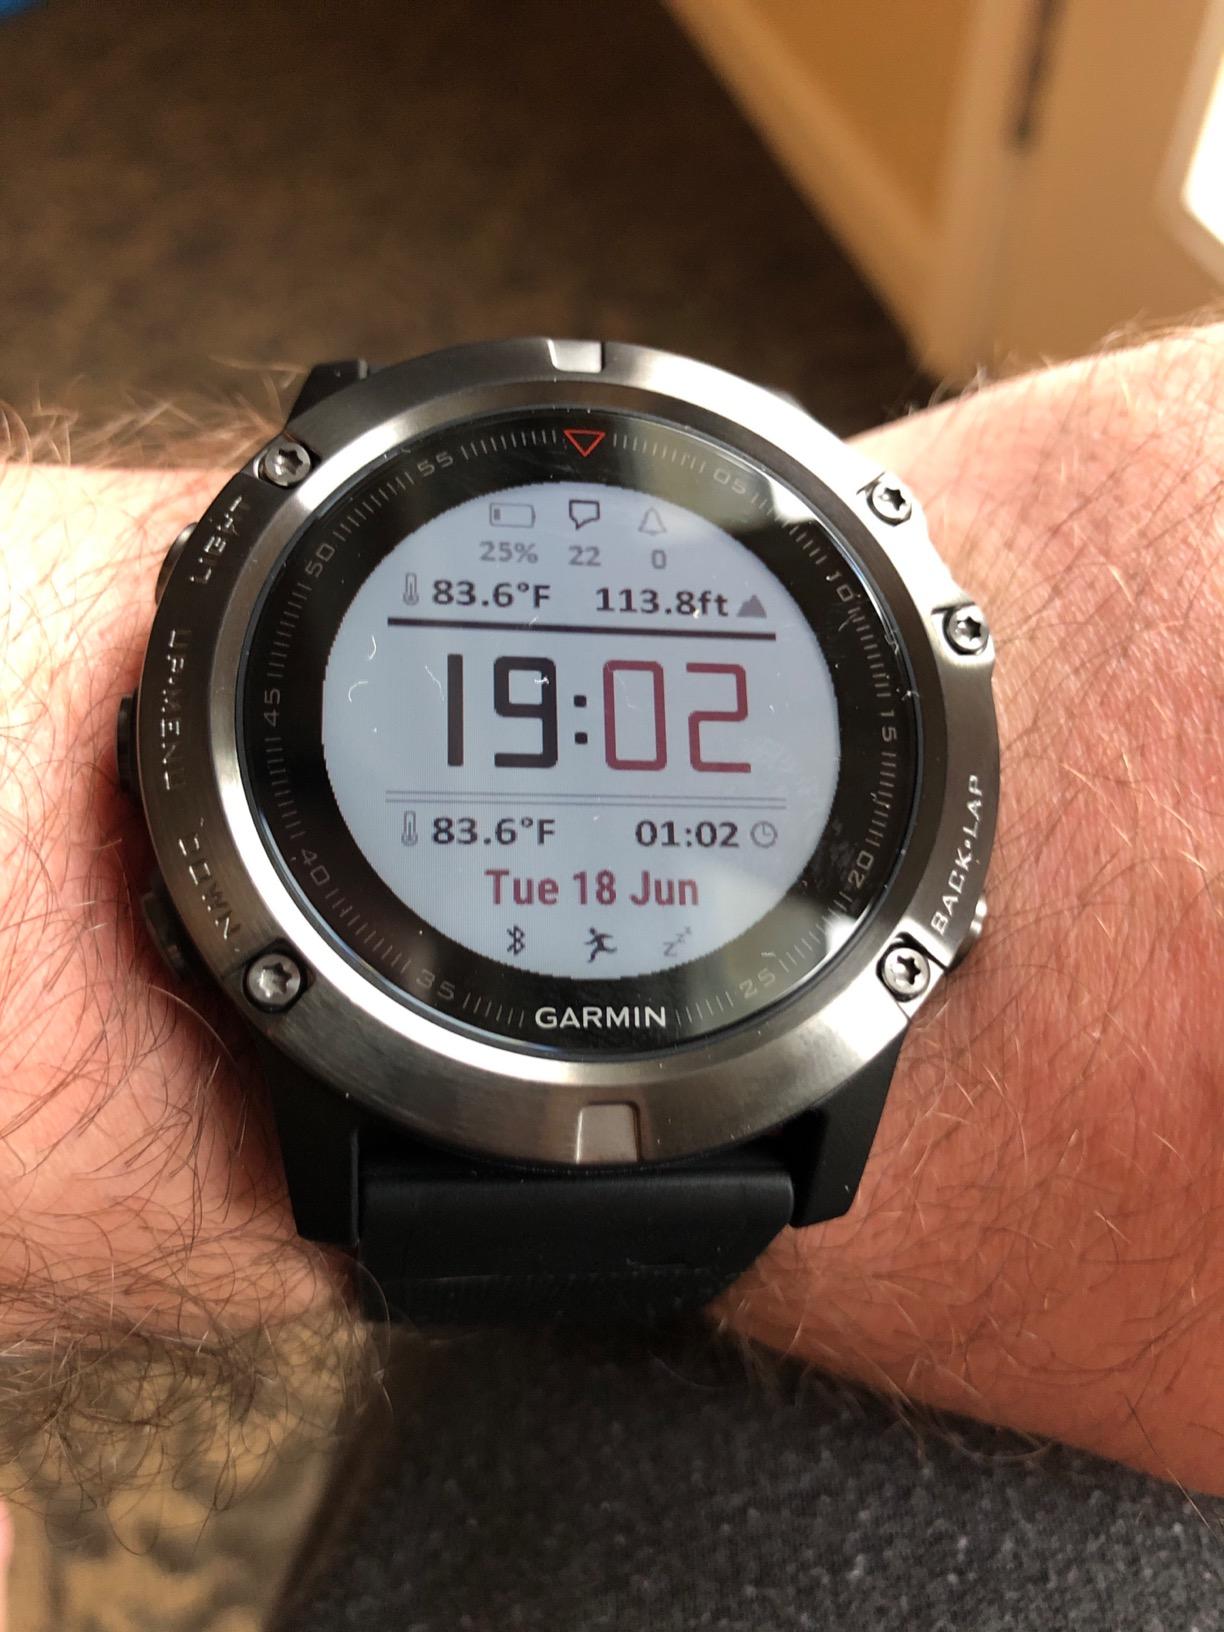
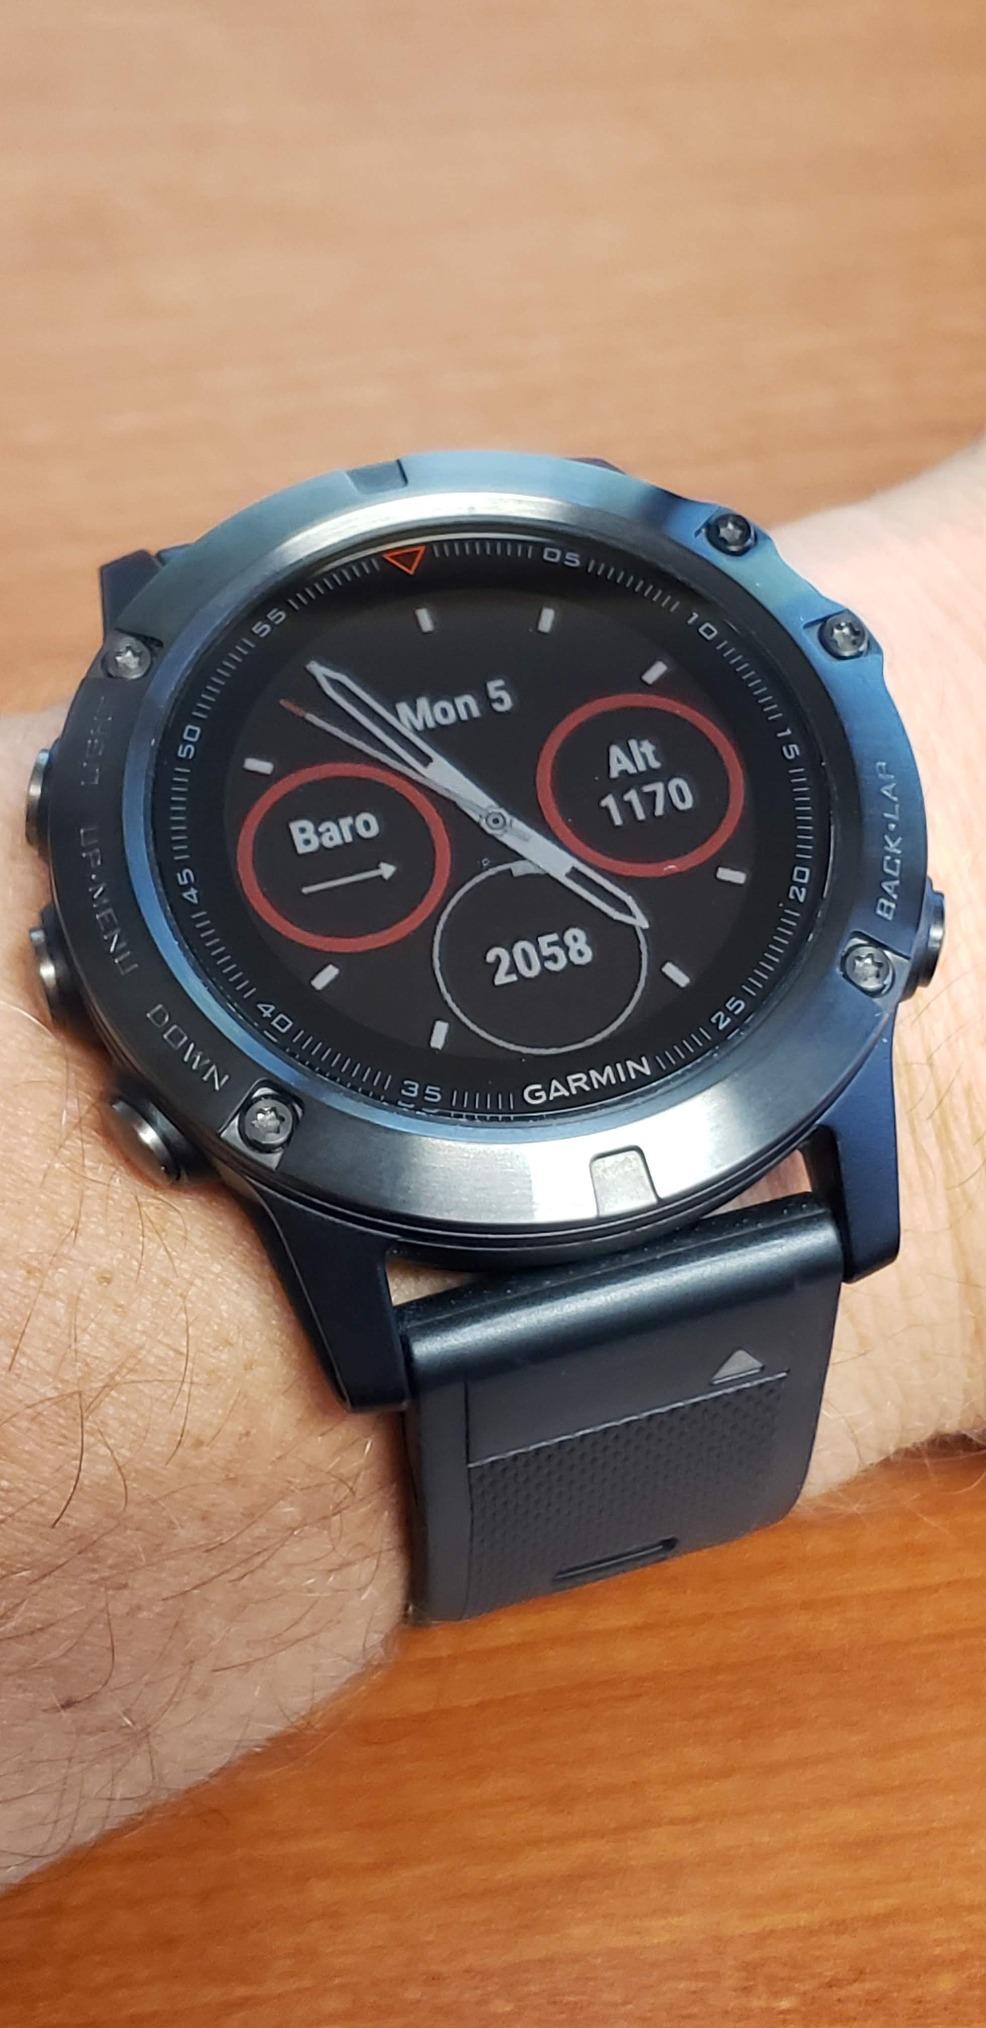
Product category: smartwatch
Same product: yes